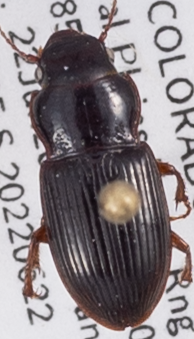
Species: Cratacanthus dubius
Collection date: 2022-06-22
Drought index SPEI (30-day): -0.998
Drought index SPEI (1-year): -1.466
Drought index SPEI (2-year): -1.45